List of subdivisions of County Dublin

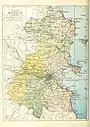
Map of baronies, 1900.

Most of the links are to articles on modern districts, which are usually not fully aligned to the civil parishes.